HSC-8

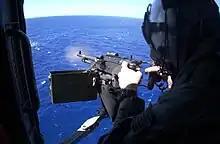
M240 machine gun is fired from a SH-60F Sea Hawk assigned to the "Eightballers" of Helicopter Anti-Submarine Squadron Eight (HS-8) during a training exercise. 2003

The first squadron designated HS-8 was established at Naval Auxiliary Air Station Ream Field, Imperial Beach, California on 1 June 1956. The first helicopters employed by the command were the HSS-1N Seabat. In September 1962 in compliance with the 1962 United States Tri-Service aircraft designation system the HSS-1N was redesignated the SH-34J Seabat. At the end of 1962 the squadron transitioned to the SH-3A Sea King. The squadron performed eight Western Pacific (WESTPAC) deployments between 1957 and 1968 including combat tours in Vietnam. Notable achievements included a 1,200 mile medical evacuation (MEDEVAC) made by helicopter, the longest in history. Other squadron achievements included participation in the Apollo 6 space vehicle/crew recovery and performing more than 30 Combat Search and Rescue missions in North Vietnam. The squadron was disestablished in December 1968.